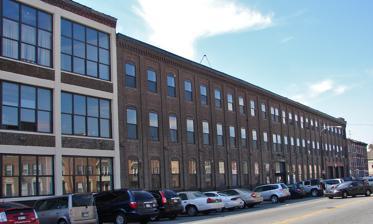
Building: H.W. Butterworth and Sons Company Building
Country: United States of America
Year built: 1925
United States historic place H.W. Butterworth and Sons Company Building U.S. National Register of Historic Places H.W. Butterworth and Sons Company Building, September 2010 Show map of Philadelphia Show map of Pennsylvania Show map of the United States Location 2410 East York St., Philadelphia, Pennsylvania Coordinates 39°58′39″N 75°7′29″W / 39.97750°N 75.12472°W / 39.97750; -75.12472 Area less than one acre Built 1870, 1884, 1900, 1911, c. 1925 Architectural style Italianate NRHP reference No. 10000406 Added to NRHP June 28, 2010 The H.W. Butterworth and Sons Company Building , now known as 2424 Studios , is an historic factory building which is located in the Kensington neighborhood of Philadelphia , Pennsylvania . It was added to the National Register of Historic Places in 2010 and was converted into studios in 2011. History and architectural features Bilt in five phases between 1870 and 1925, the three earliest sections were designed in the Italianate style. The complex ranges from one to three-stories, and is constructed of brick and reinforced concrete. The H.W. Butterworth and Sons Company manufactured textile machinery, and then, during World War II , built anti-aircraft machine gun parts. It was added to the National Register of Historic Places in 2010 and was converted into studios in 2011. References